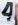
Number: 4